Herzberg, Ostprignitz-Ruppin

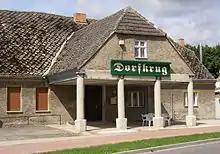
Alcove house

From 1815 to 1945, Herzberg was part of the Prussian Province of Brandenburg. From 1952 to 1990, it was part of the Bezirk Potsdam of East Germany.